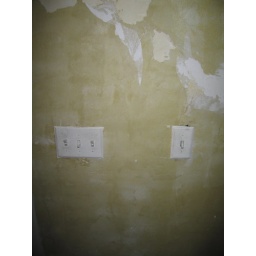
wall by the front door